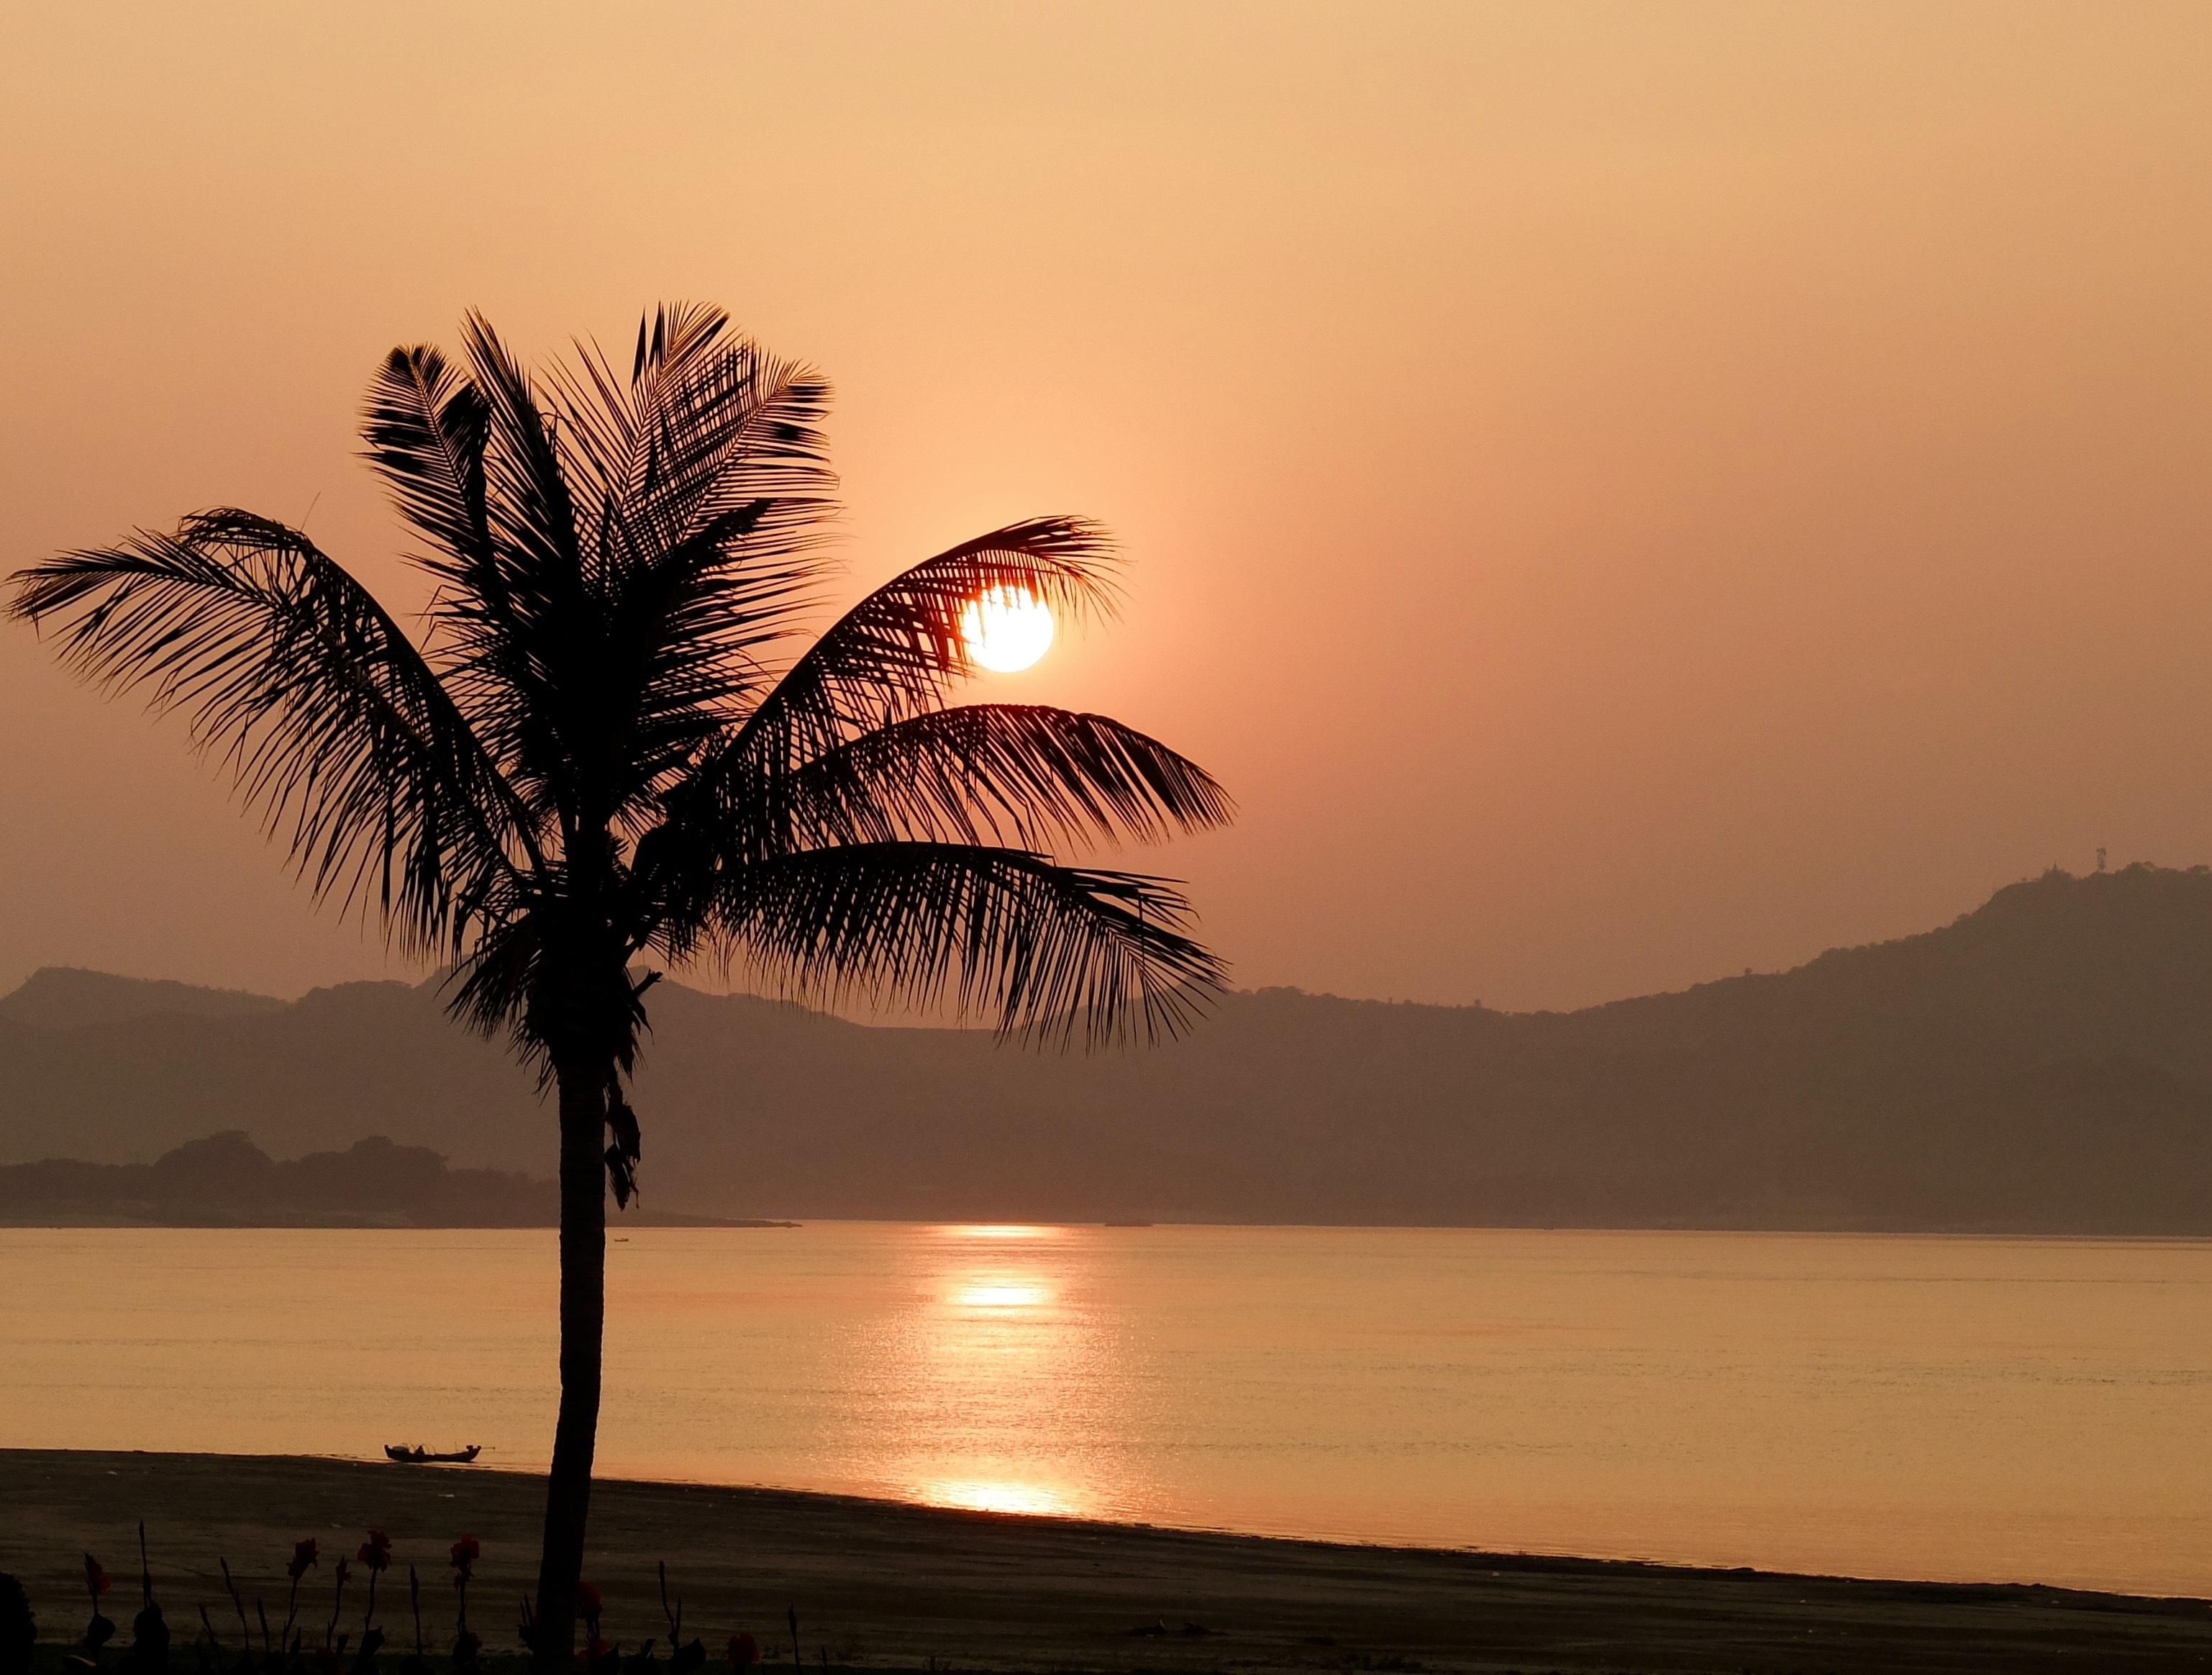
beach, sea, coast, tree, ocean, horizon, sun, sunrise, sunset, sunlight, morning, dawn, dusk, evening, reflection, meditation, myanmar, bagan, atmospheric phenomenon, arecales, palm family